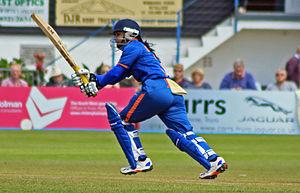
100 Women est une série multi-formats créée en 2013 par la BBC. La série concerne le rôle des femmes au XXIᵉ siècle et inclut des événements à Londres et à Mexico. Après la publication de la liste, l'émission, intitulée BBC's Women Season, est diffusée pendant trois semaines, pendant lesquelles la BBC propose également des rapports en ligne, des débats et des articles sur les femmes. Les femmes du monde entier sont encouragées à participer sur Twitter, en commentant la liste, ainsi que les entretiens et les débats qui suivent sa publication. Une nouvelle liste de lauréates est publiée chaque année depuis 2013.